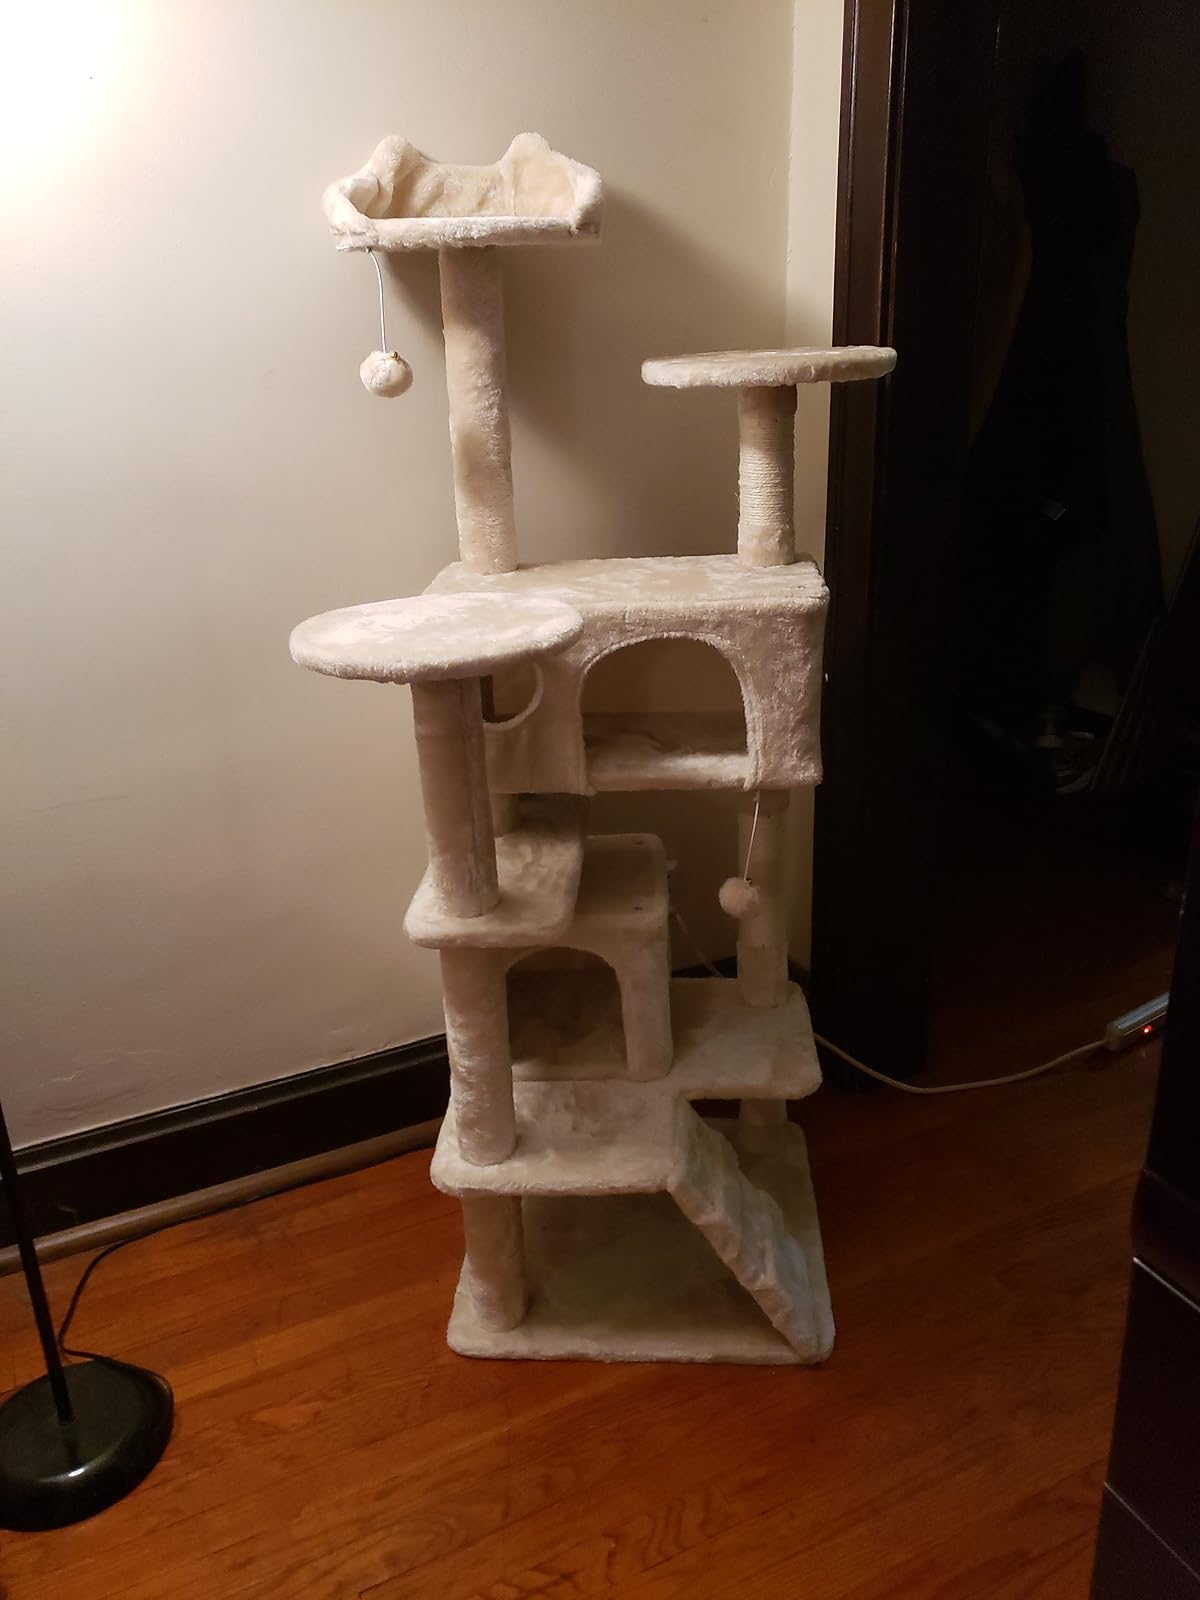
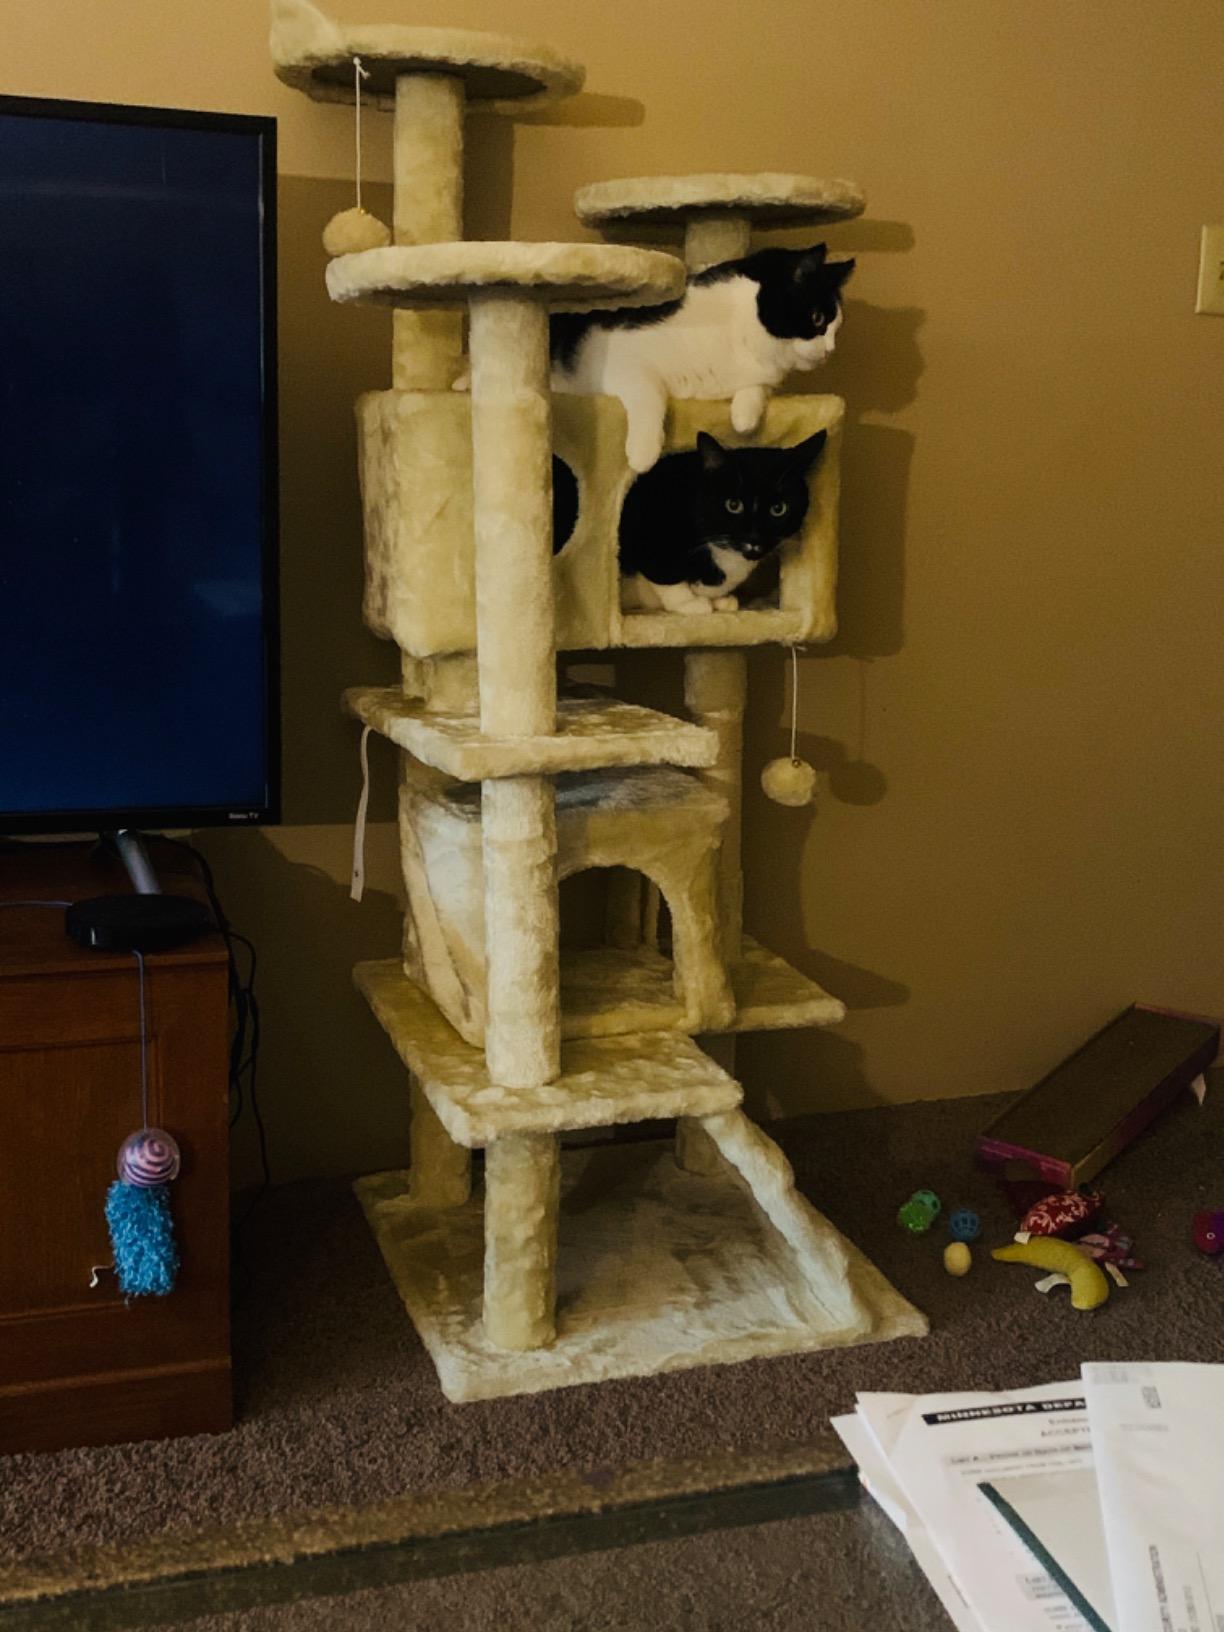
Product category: items_cat tree
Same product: yes